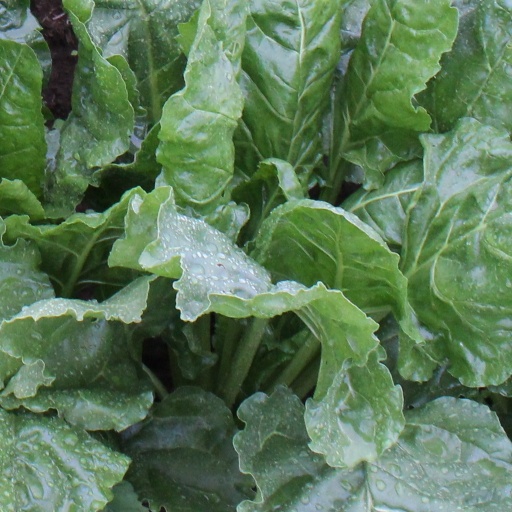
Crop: sugar beet